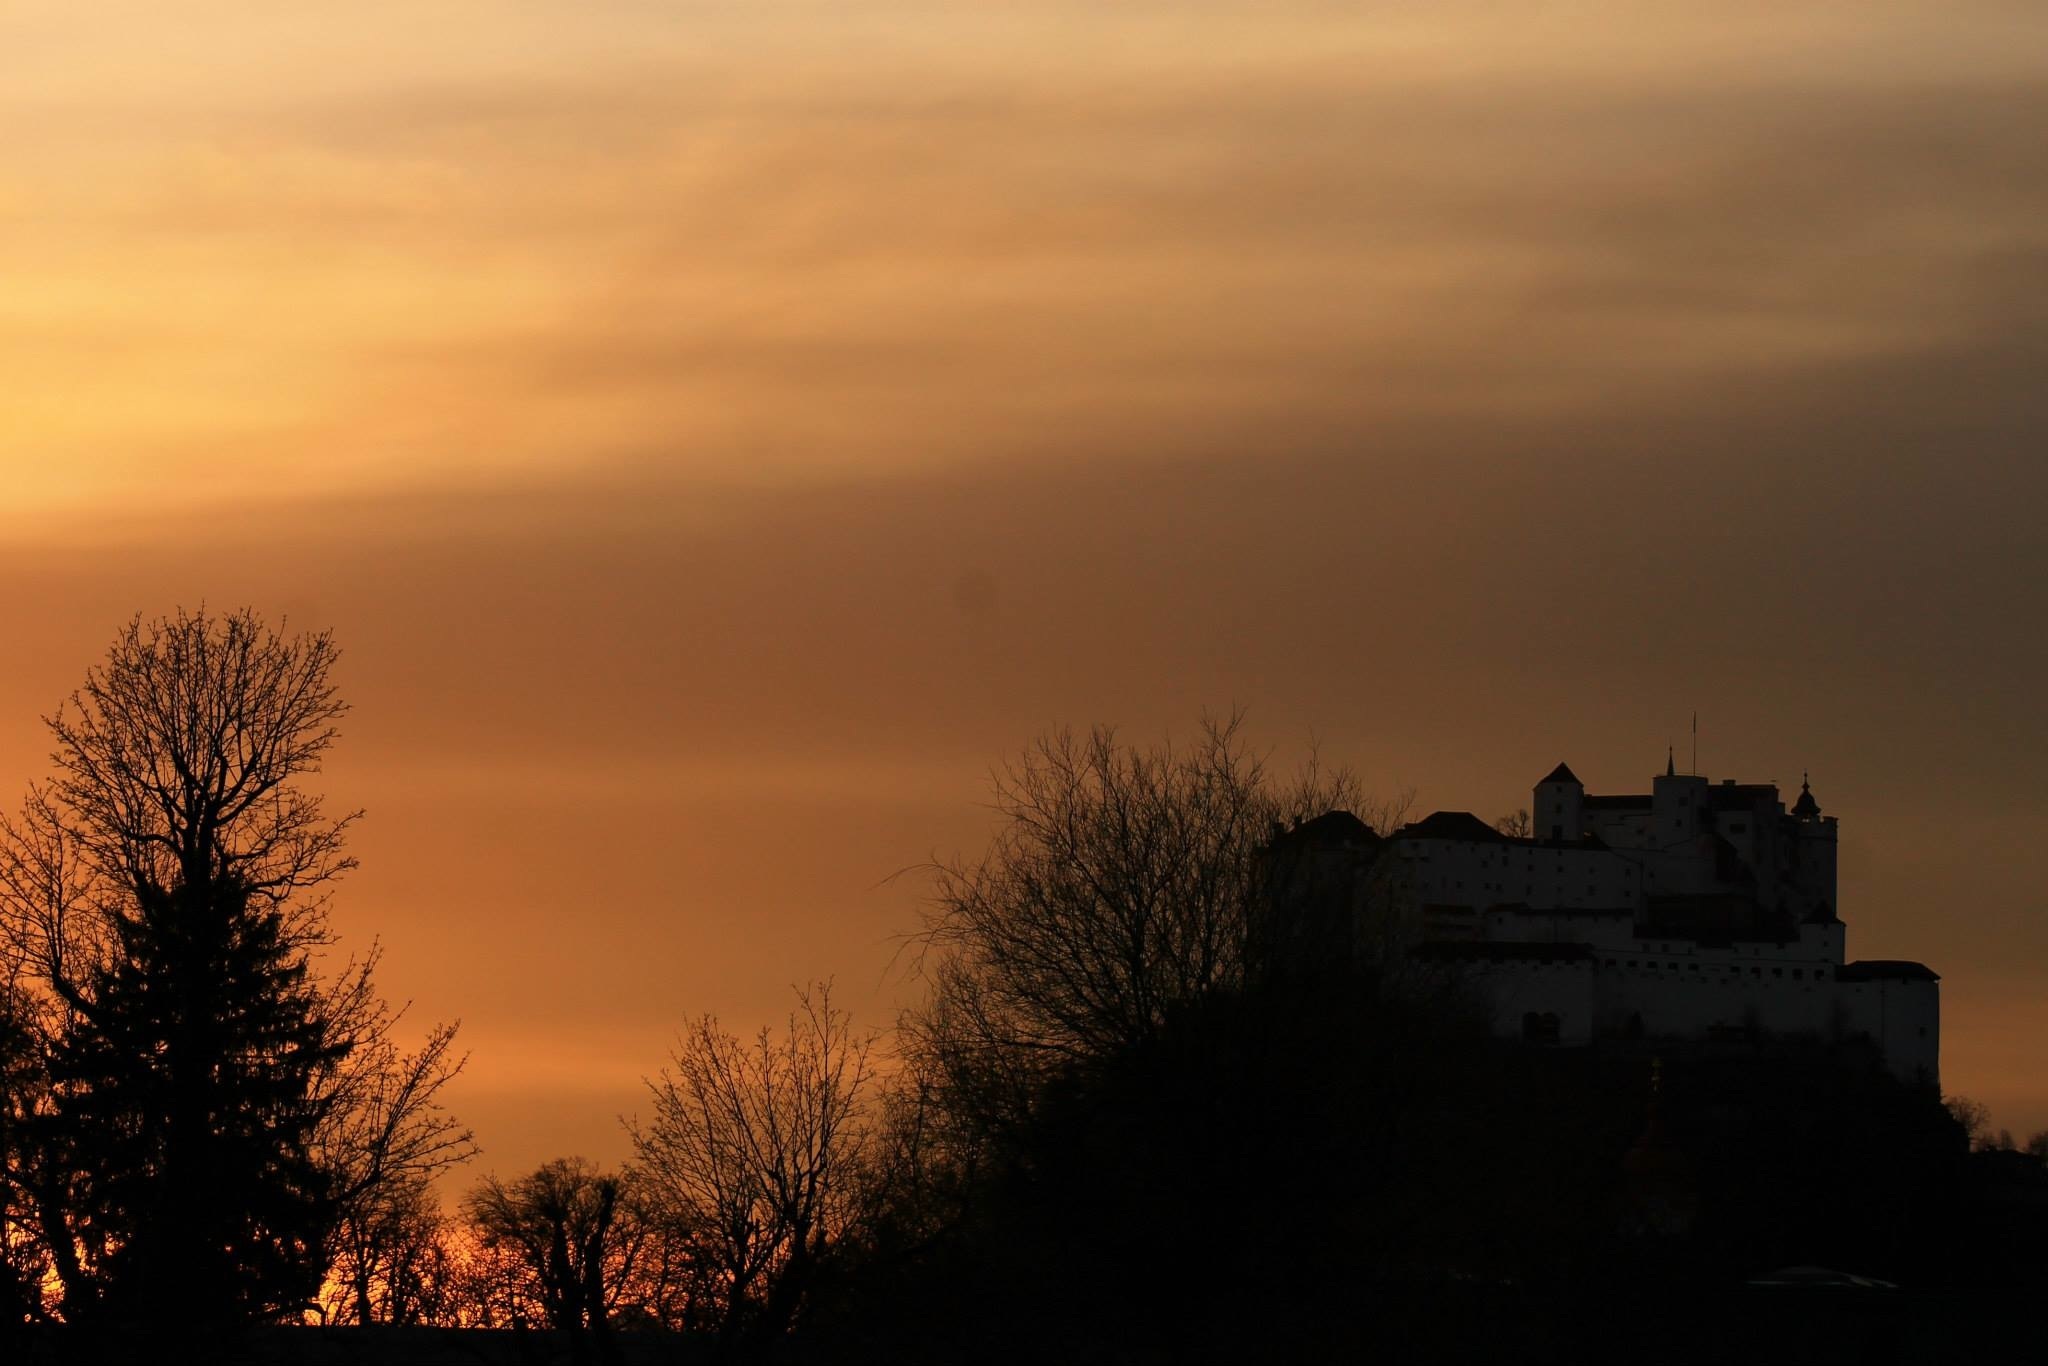
tree, horizon, cloud, sky, sun, sunrise, sunset, mist, sunlight, morning, dawn, atmosphere, dusk, evening, weather, darkness, trees, afterglow, atmospheric phenomenon